Hans Aschenborn

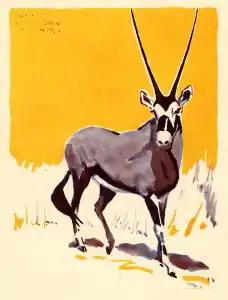
"Gemsbok", watercolour, Kiel (Germany)

He was born in Kiel, Germany. In 1909, he emigrated to Namibia, where in 1912 he bought a farm named, "Quickborn". In 1913 he married Emma Bredow. He moved with his family to South Africa in 1920, before returning to Germany in 1921. He died in Kiel during April 1931.